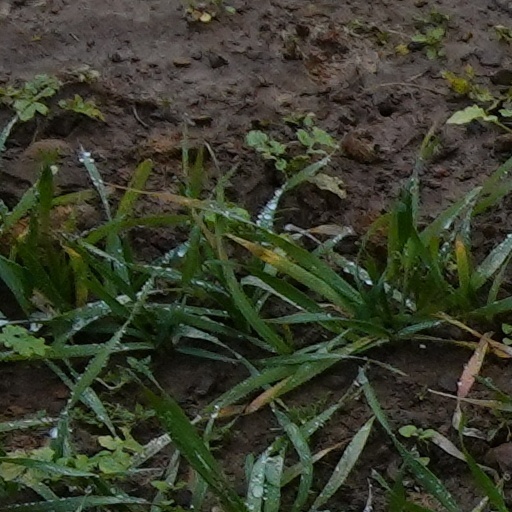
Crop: wheat